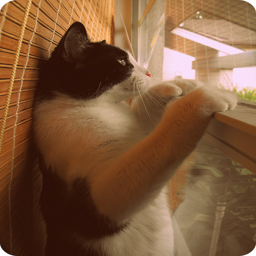
there is a cat that is looking out of the window
A cat that has it's paws up on a rail and is looking out.
a black and white cat looks out the window
a cat sticking its front paws on a window ledge as he looks outside
a kitty behind the blinds looking out the window